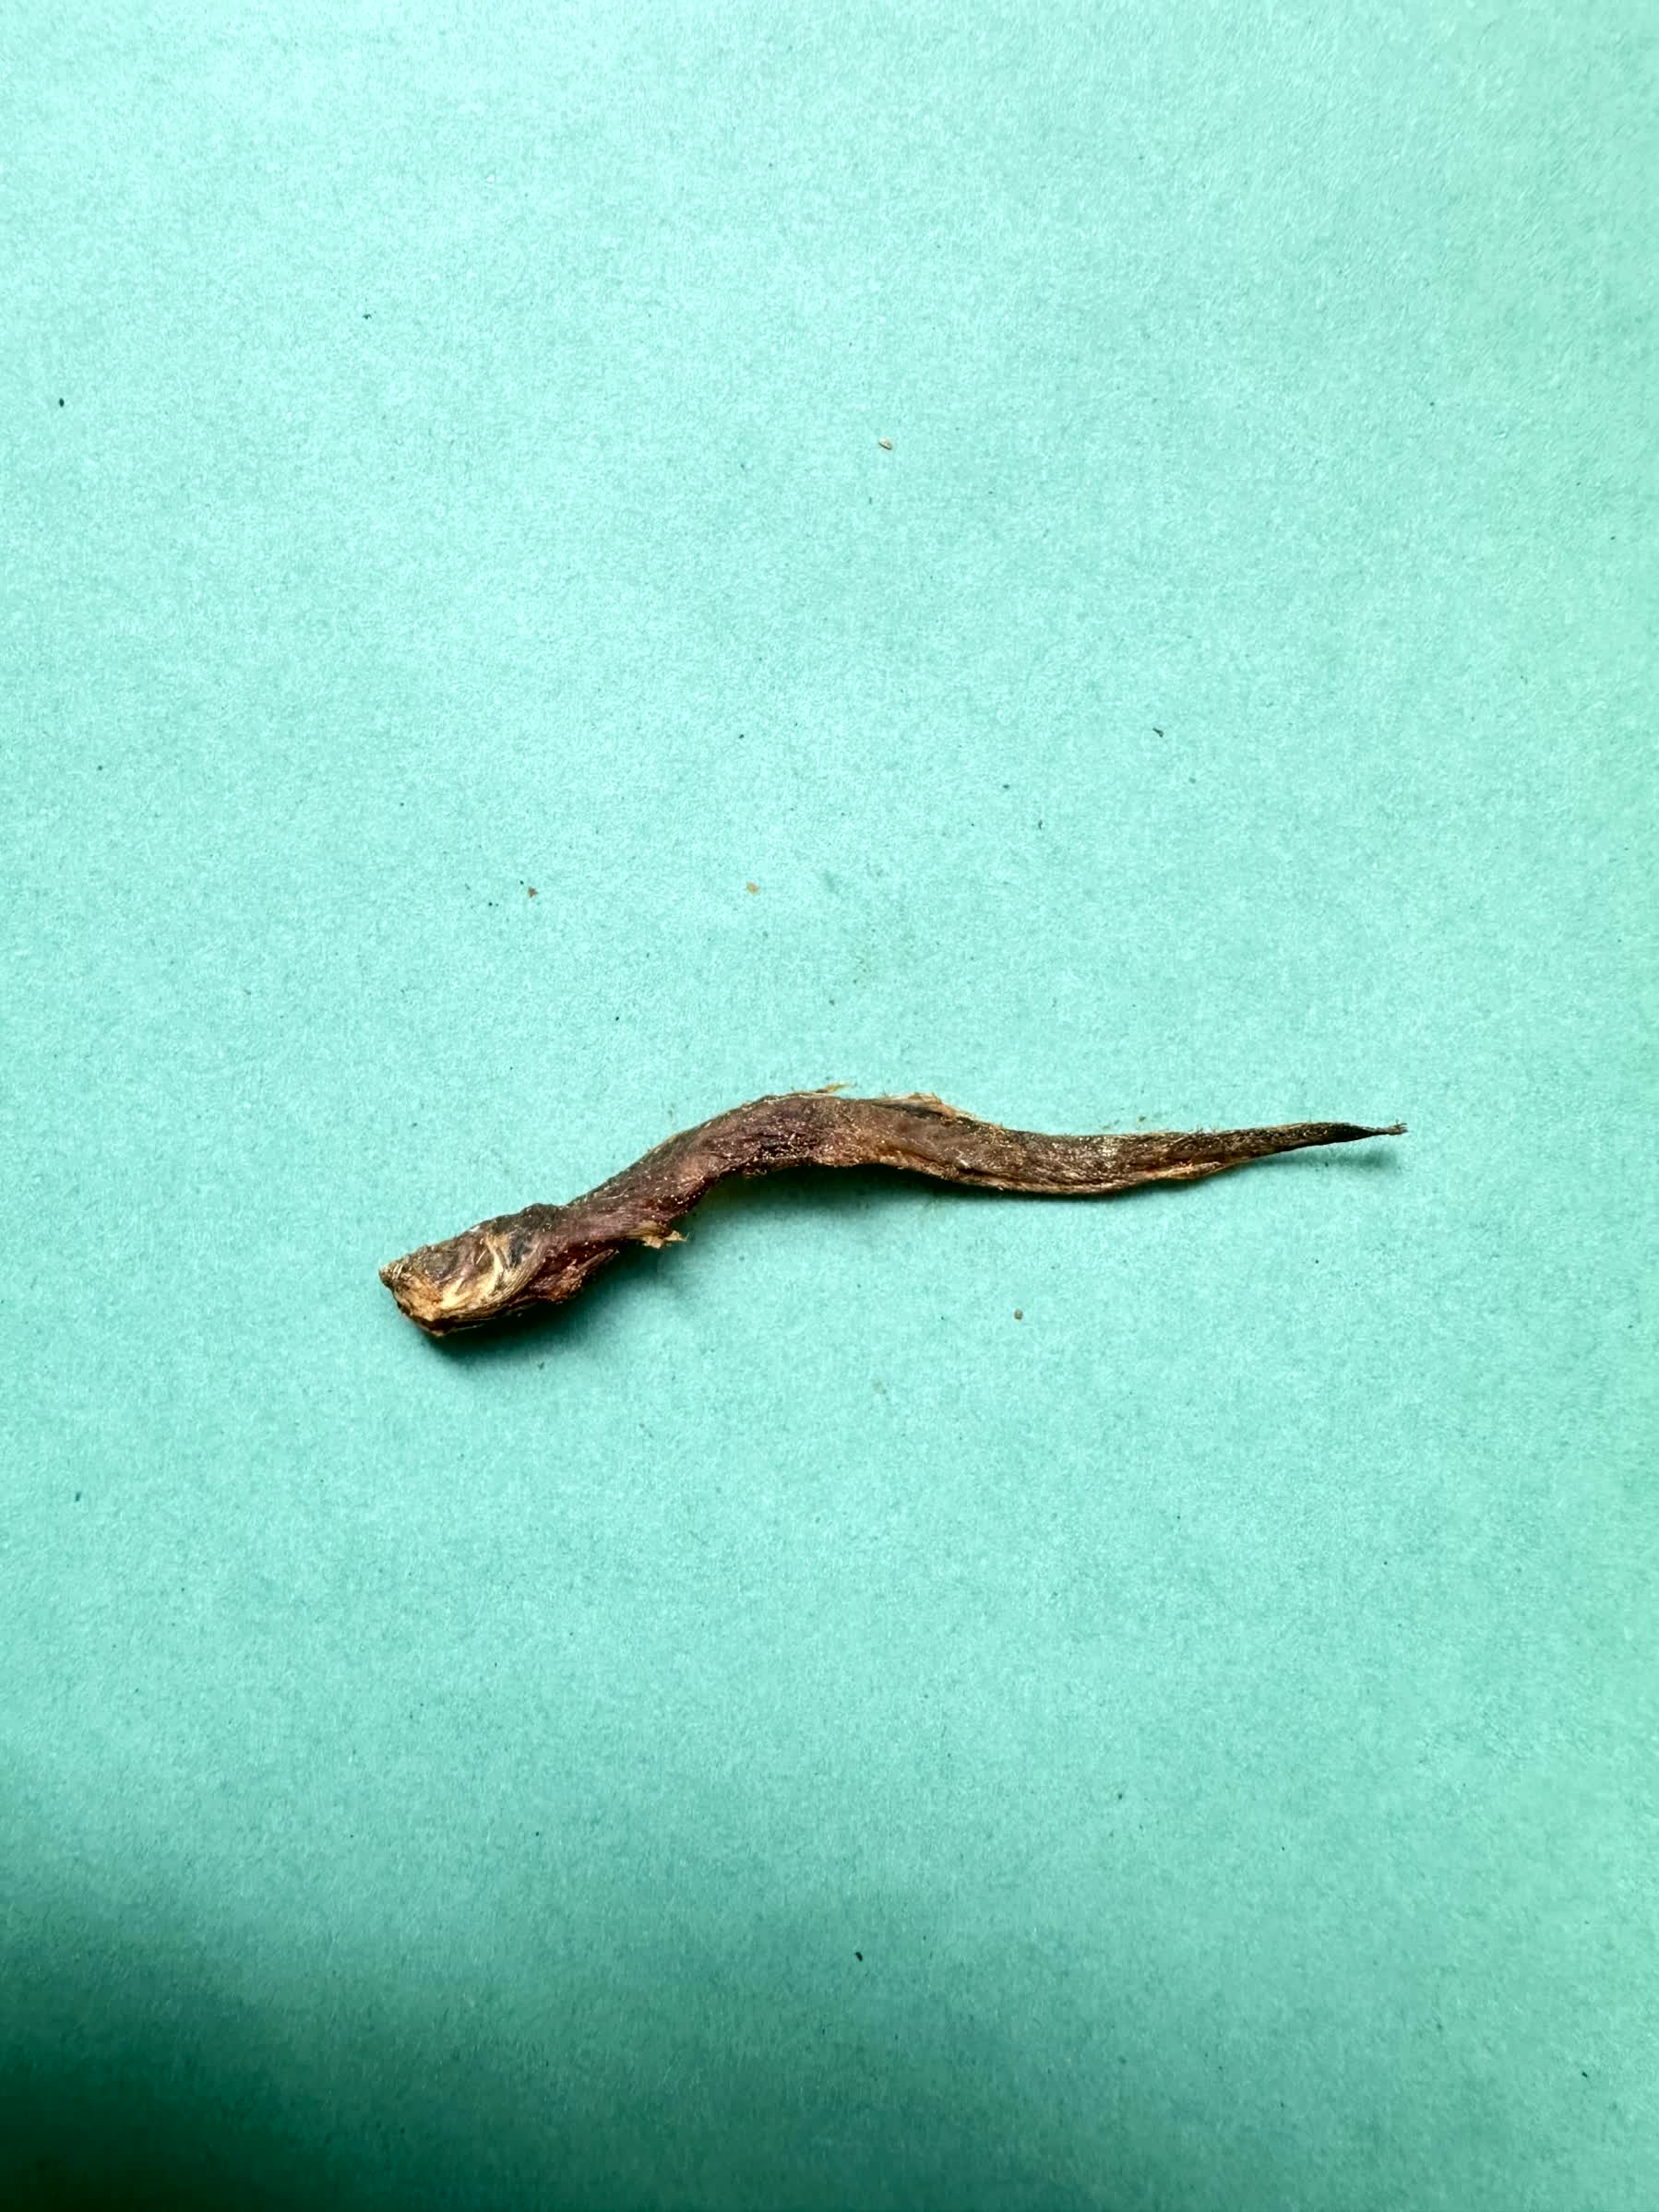
Species: Chewa